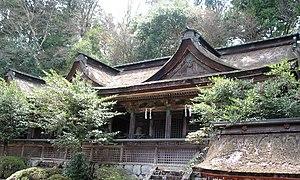
Les sites sacrés et chemins de pèlerinage dans les monts Kii sont situés dans les forêts des monts Kii au Japon, correspondant à la région de Kumano, ou aux préfectures de Wakayama, Nara et Mie de la péninsule de Kii, dans le parc national de Yoshino-Kumano. Trois sites sacrés du shintoïsme et du bouddhisme, Yoshino, Omine y compris le mont Hakkyō, et Kumano Sanzan, ainsi que Kōyasan, sont reliés par des chemins de pèlerinage aux anciennes capitales de Nara et Kyoto.
Le Yoshino Mikumari-jinja est un sanctuaire shinto situé sur le mont Yoshino, district de Yoshino dans la préfecture de Nara, au Japon. Il est étroitement associé à l'empereur Go-Daigo.